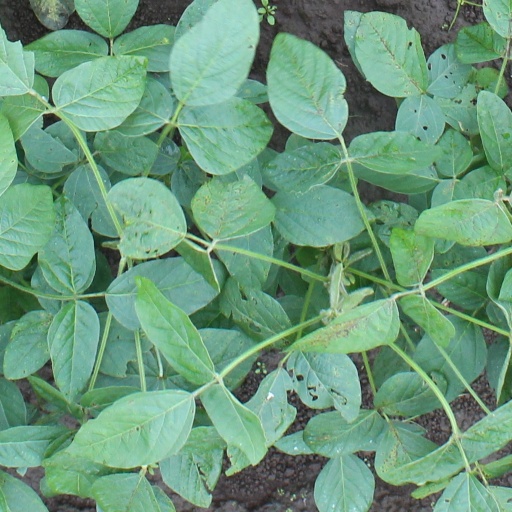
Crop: soybean